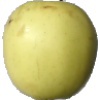
Label: Apple Golden 2